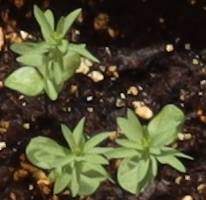
Label: Flax